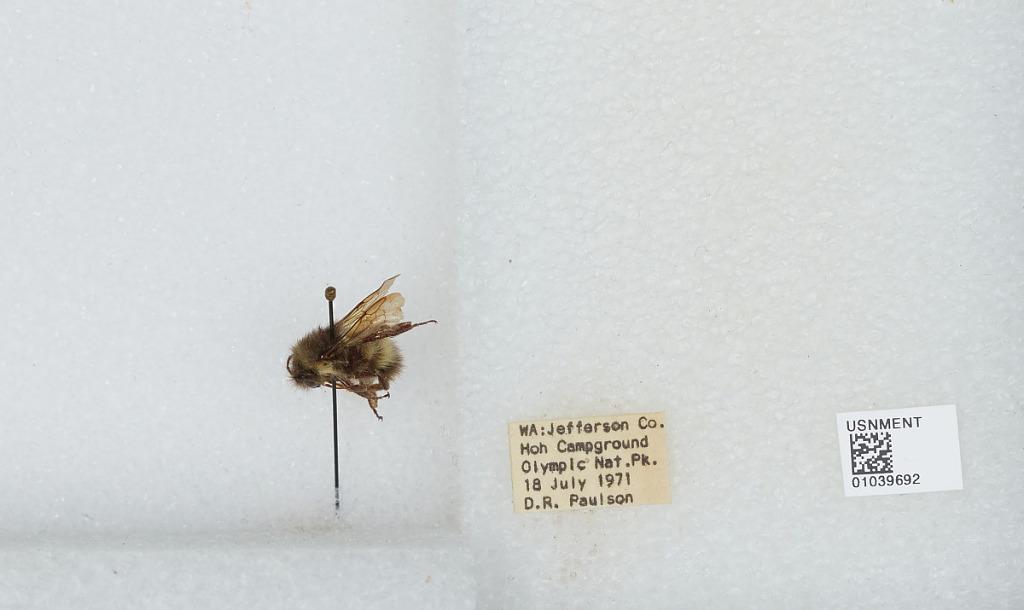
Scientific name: Bombus (Pyrobombus) sitkensis Nylander
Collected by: D. Paulson
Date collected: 1971-7-18
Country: United States
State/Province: Washington
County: Jefferson
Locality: Hoh Campground, Olympic National Park
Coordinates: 47.8572, -123.936